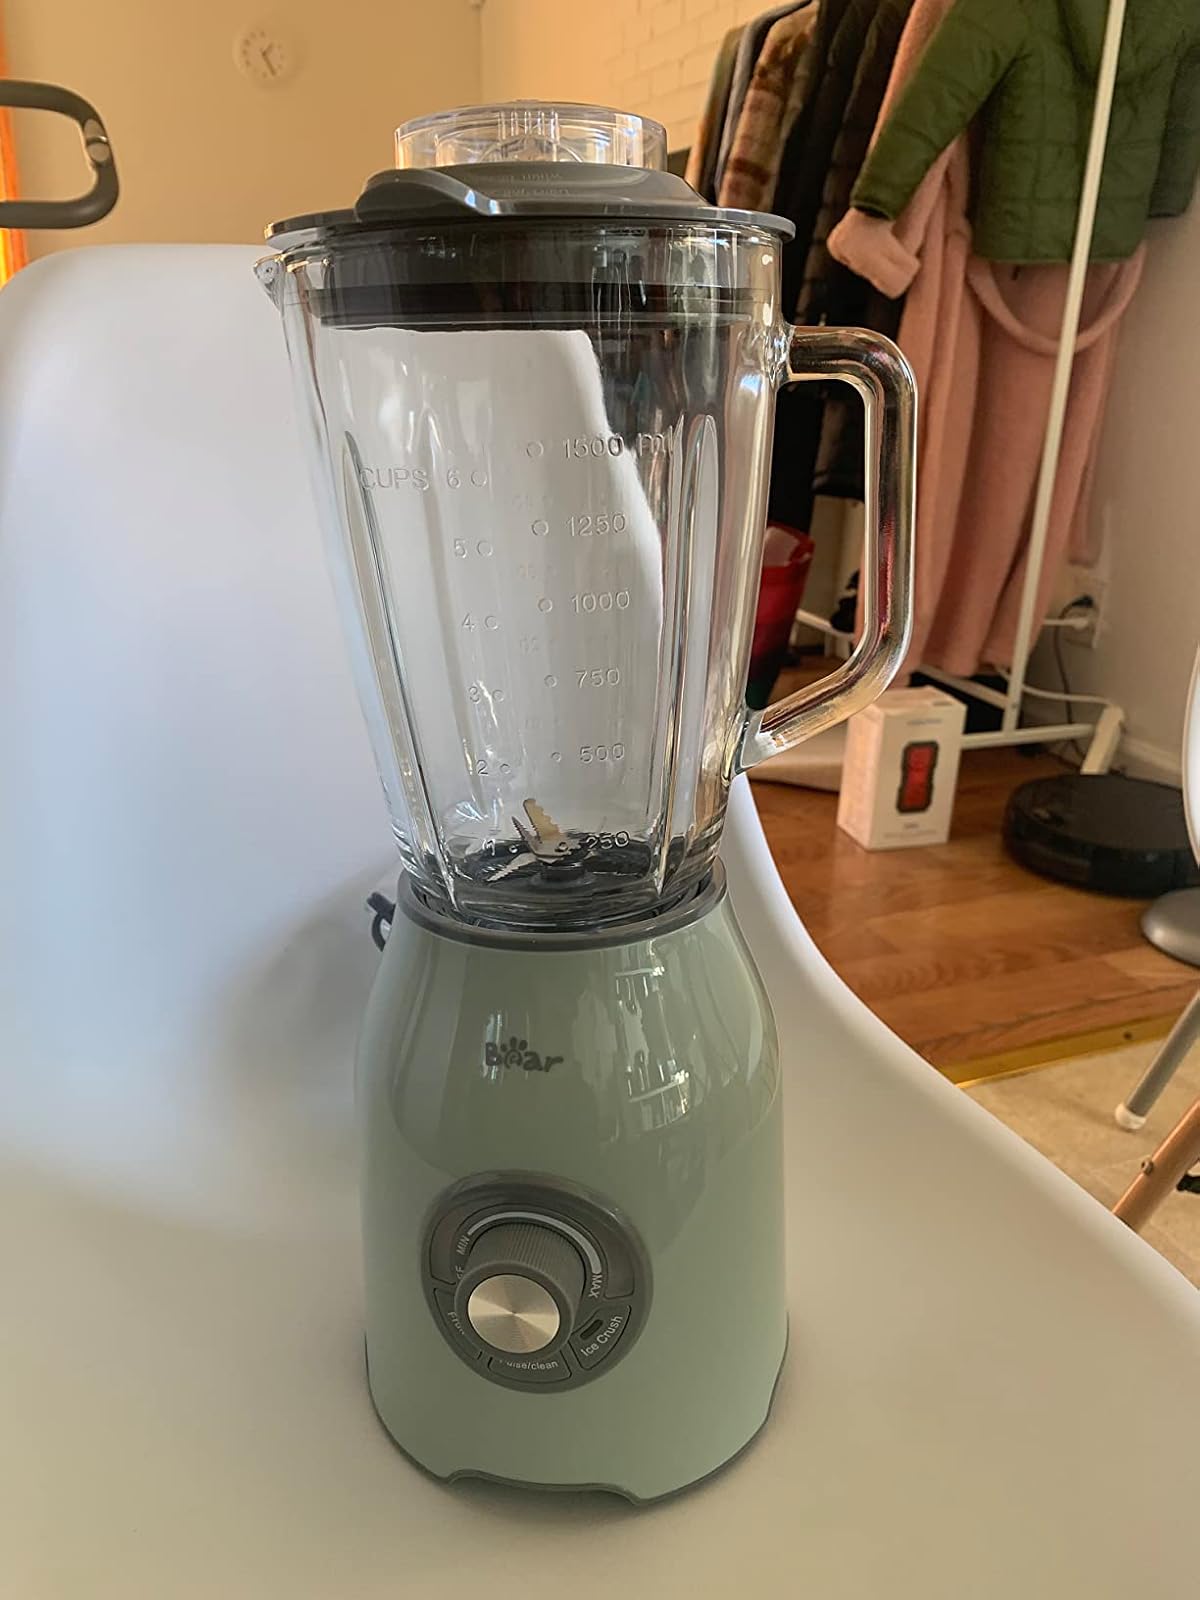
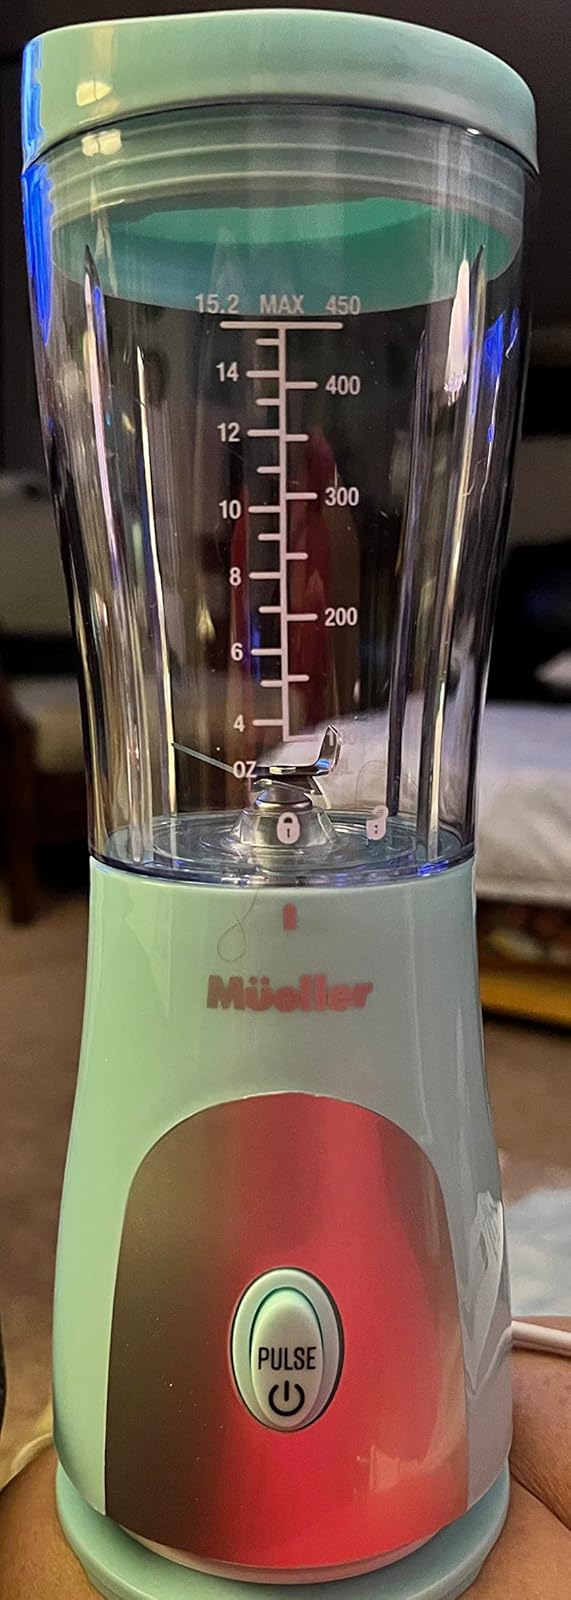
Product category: items_blender
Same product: no